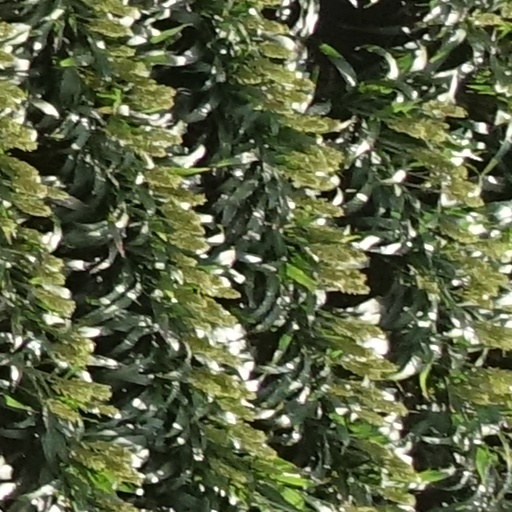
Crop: sorghum